Vehicle registration plates of Mozambique

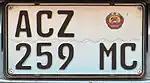
2011 license plate

Since 2011 Mozambique license plates have been completely redesigned. The background to the plate darkens from completely white on the top to light blue at the bottom. Depending on the lighting, some plates appear to have an almost completely blue background that darkens from the top to the bottom. All plates have two gray wavy lines that cross each other in the middle of the plate which may be difficult to see, and there is a raised black border. Additionally, there is a die stamped serial number at the lower right in very small characters.